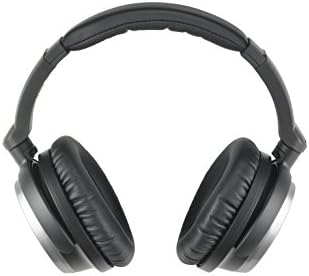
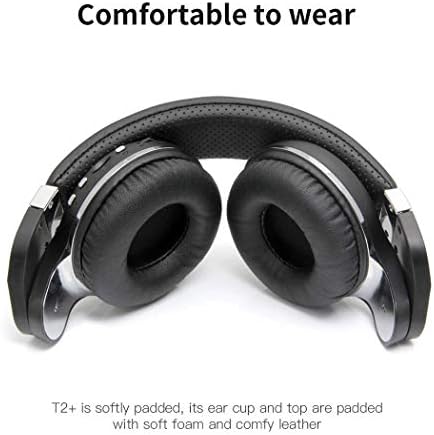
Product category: headphones
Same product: no